Kōjirō Matsukata

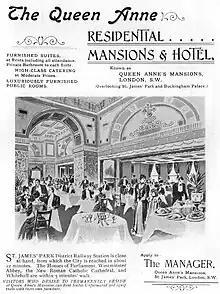
Queen Anne's Interior in 1901

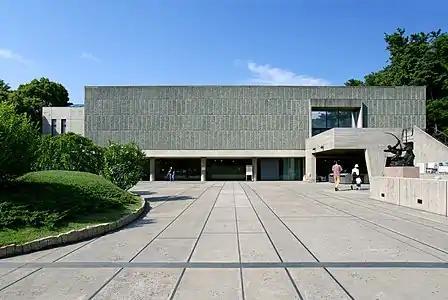
Entrance plaza at National Museum of Western Art

Matsukata lived in the United Kingdom in London at Queen Anne's Mansions from 1916 until November 1918 based in the Suzuki and Co. offices, he frequented the Japanese Club (Nihonjin Kai) where he met with artists, dealers and collectors in the Japanese community such as Sadajirō Yamanaka, Ishibashi Kazunori and Frank Brangwyn; first at Leicester Square and later Cavendish Square; where he spent £2000 to help remodel the club building in 1918. He owned over 220 of Brangwyn's works and they often met to discuss Japanese and European art.